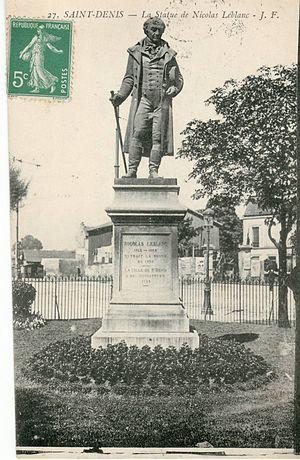
La place de la porte de Paris à Saint-Denis est un carrefour routier, qui marque la limite entre le quartier de La Plaine Saint-Denis et le sud du centre-ville de Saint-Denis.